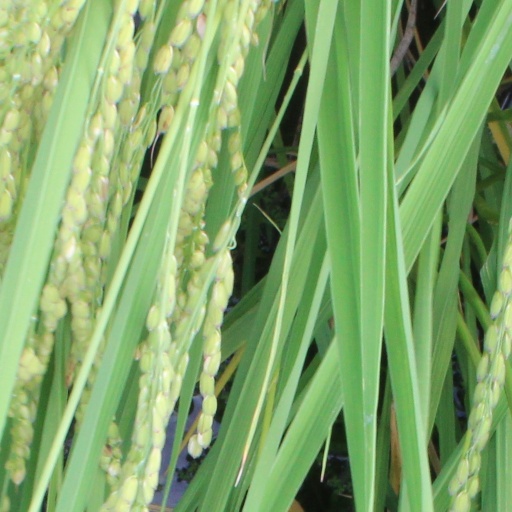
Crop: rice